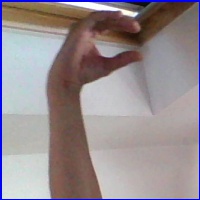
Letra: C